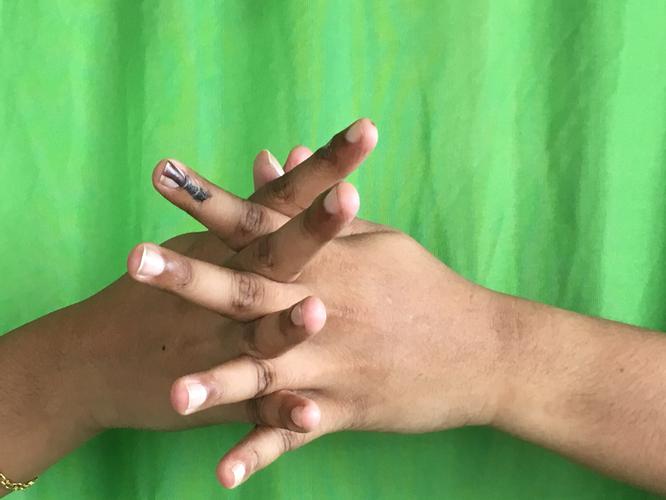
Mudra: Karkatta
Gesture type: double_hand